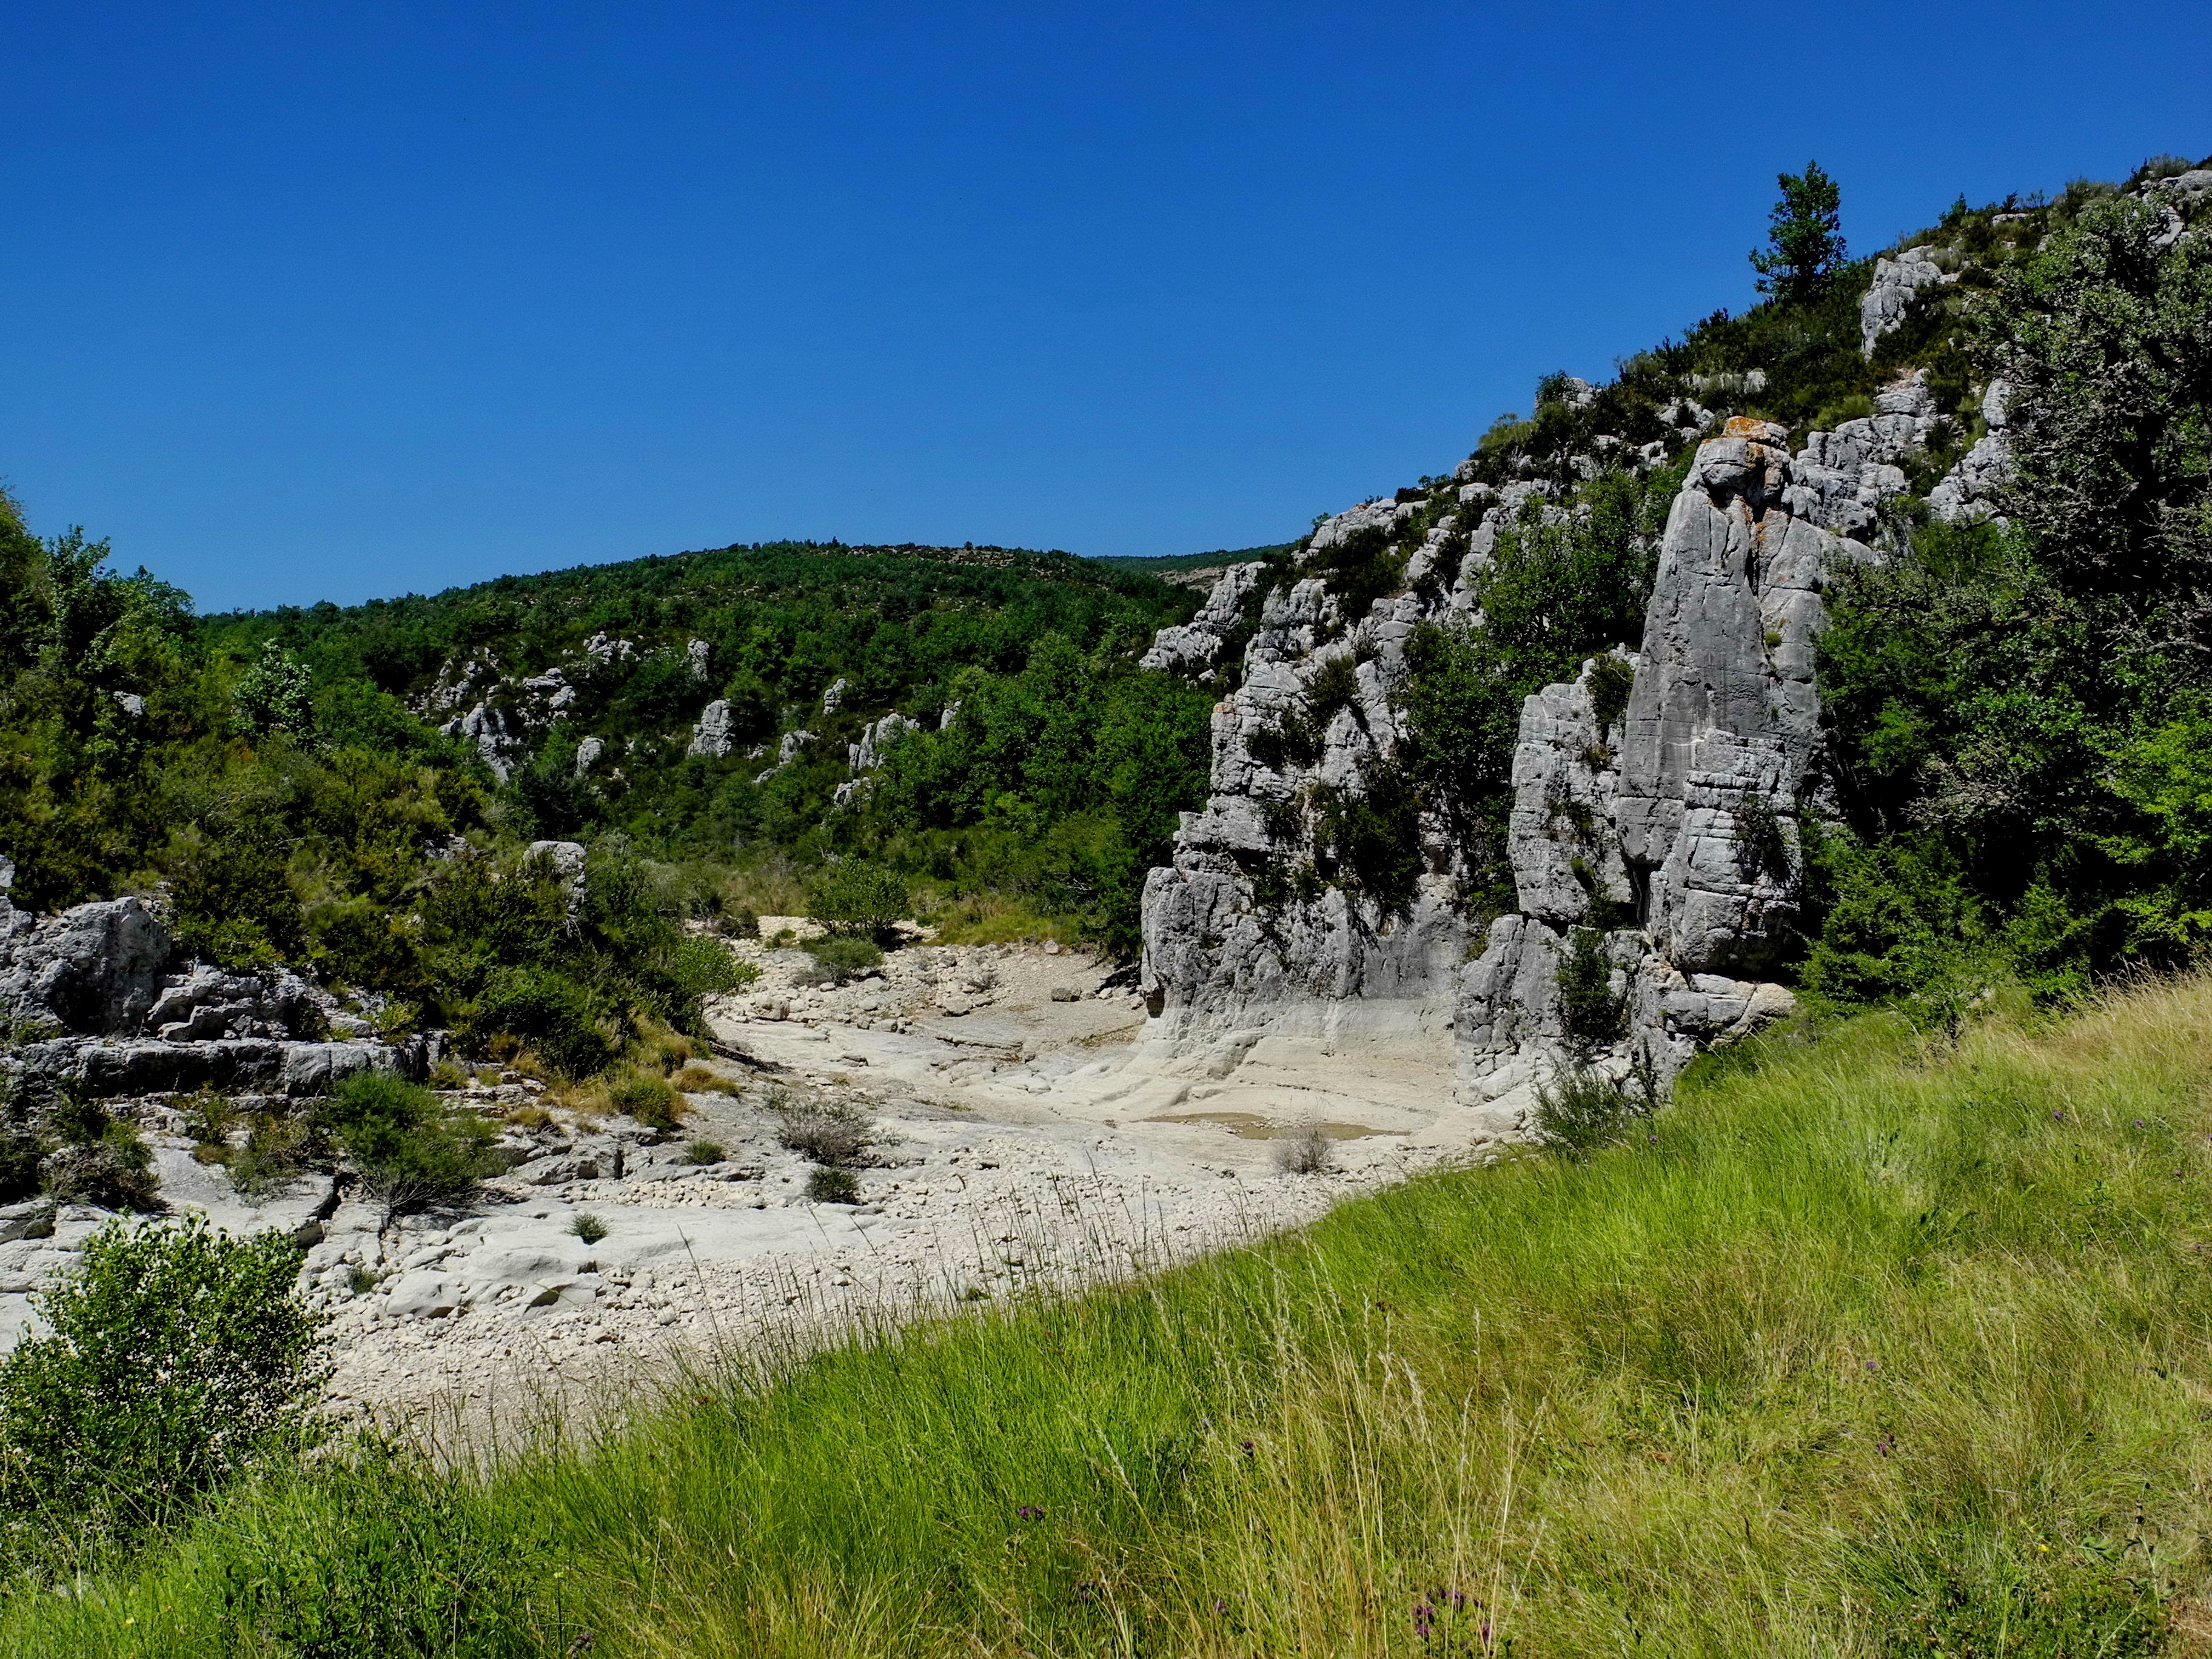
landscape, coast, nature, rock, wilderness, walking, mountain, trail, hill, adventure, river, valley, mountain range, cliff, france, gorge, terrain, national park, ridge, rocks, geology, badlands, plateau, ecosystem, verdon, landform, artuby, geographical feature, mountainous landforms